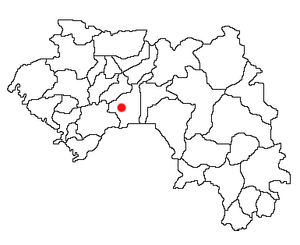
Boubacar Yacine Diallo, né le 18 avril 1957 à Mamou, au cœur du Fouta-Djalon, est un grand reporter et écrivain guinéen. Diplômé de l'Académie des sciences politiques et journalisme de Bucarest, en Roumanie, il a été, tour à tour, rédacteur en chef du journal parlé de la radiodiffusion nationale, directeur général de l'Office de la radiodiffusion et télévision guinéenne, président du Conseil national de la communication, ministre de l'Information et conseiller à la communication de la présidence de la République guinéenne.
Mamou est une ville de Guinée située dans la deuxième région naturelle et historique du Fouta-Djalon, à environ 250 km au nord-est de la capitale Conakry. Elle a été créée de toutes pièces en 1908 pour accueillir une gare sur la ligne du chemin de fer de Conakry au Niger, alors en construction. À l'intersection de plusieurs routes et influences culturelles, c'est une « ville-carrefour ». Sur le plan administratif, elle est le chef-lieu de la préfecture de Mamou et de la région de Mamou.
La préfecture de Mamou est une subdivision administrative de la région de Mamou, en Guinée. Son chef-lieu est la ville de la Mamou.